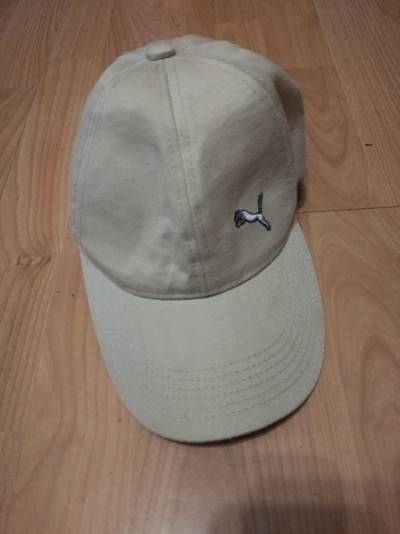
Waste category: clothes